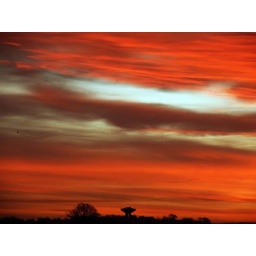
Dawn awakes into the sky and the birds fly to pastures new. Photo by Mike Price.